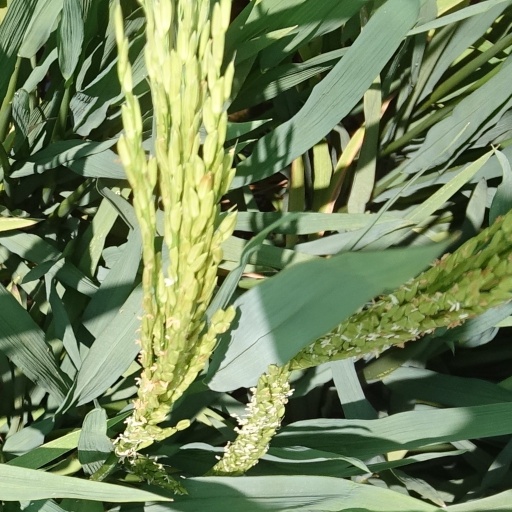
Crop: rice